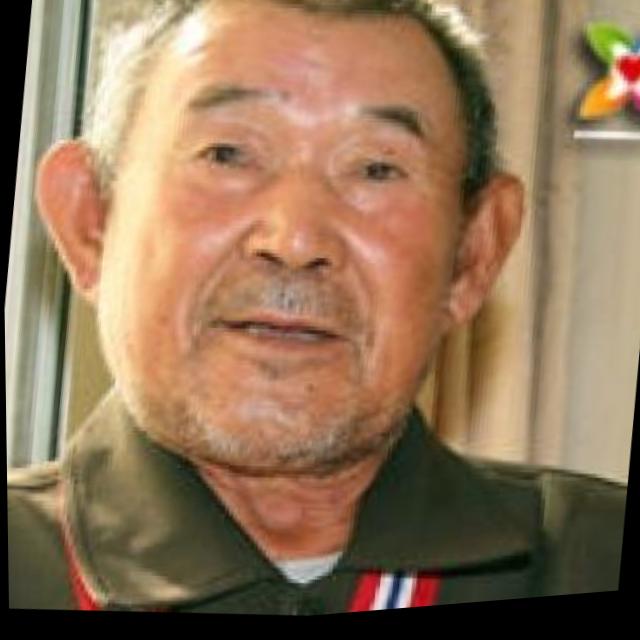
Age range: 65+